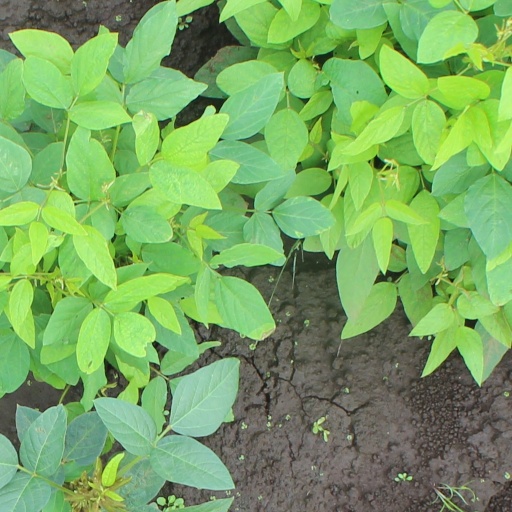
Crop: soybean